Travis Strikes Again: No More Heroes

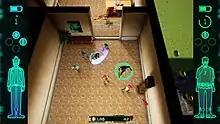
Travis Touchdown and Badman fighting enemies. The game is viewed from a top-down perspective and allows for cooperative gameplay.

In a change for the series, "Travis Strikes Again: No More Heroes" is played from a top-down perspective. As Travis, players are tasked with going through multiple video games and defeating the bugs in each game. The levels are inspired by various video game genres such as platforming games and role-playing games. Despite this, gameplay and combat itself predominantly plays out as a hack and slash similar to that of previous "No More Heroes" titles, occasionally undergoing perspective changes and introducing new gimmicks or minigames that are pertinent to the genre of each individual game.